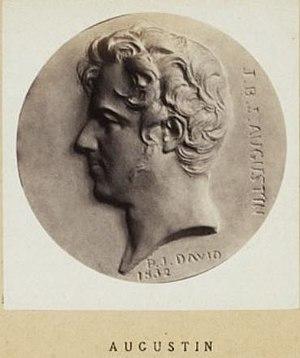
Jean-Baptiste Jacques Augustin (1759-1832), peintre, médaillon (1832) par David d'Angers, Pierre-Jean (1788-1856) in Les médaillons de David d'Angers réunis et publiés par son fils David d'Angers, Robert (1833-1912). 1867
Jean-Baptiste Jacques Augustin, né à Saint-Dié le 15 août 1759 et mort à Paris le 13 avril 1832, est un peintre et miniaturiste français.